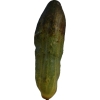
Label: cucumber